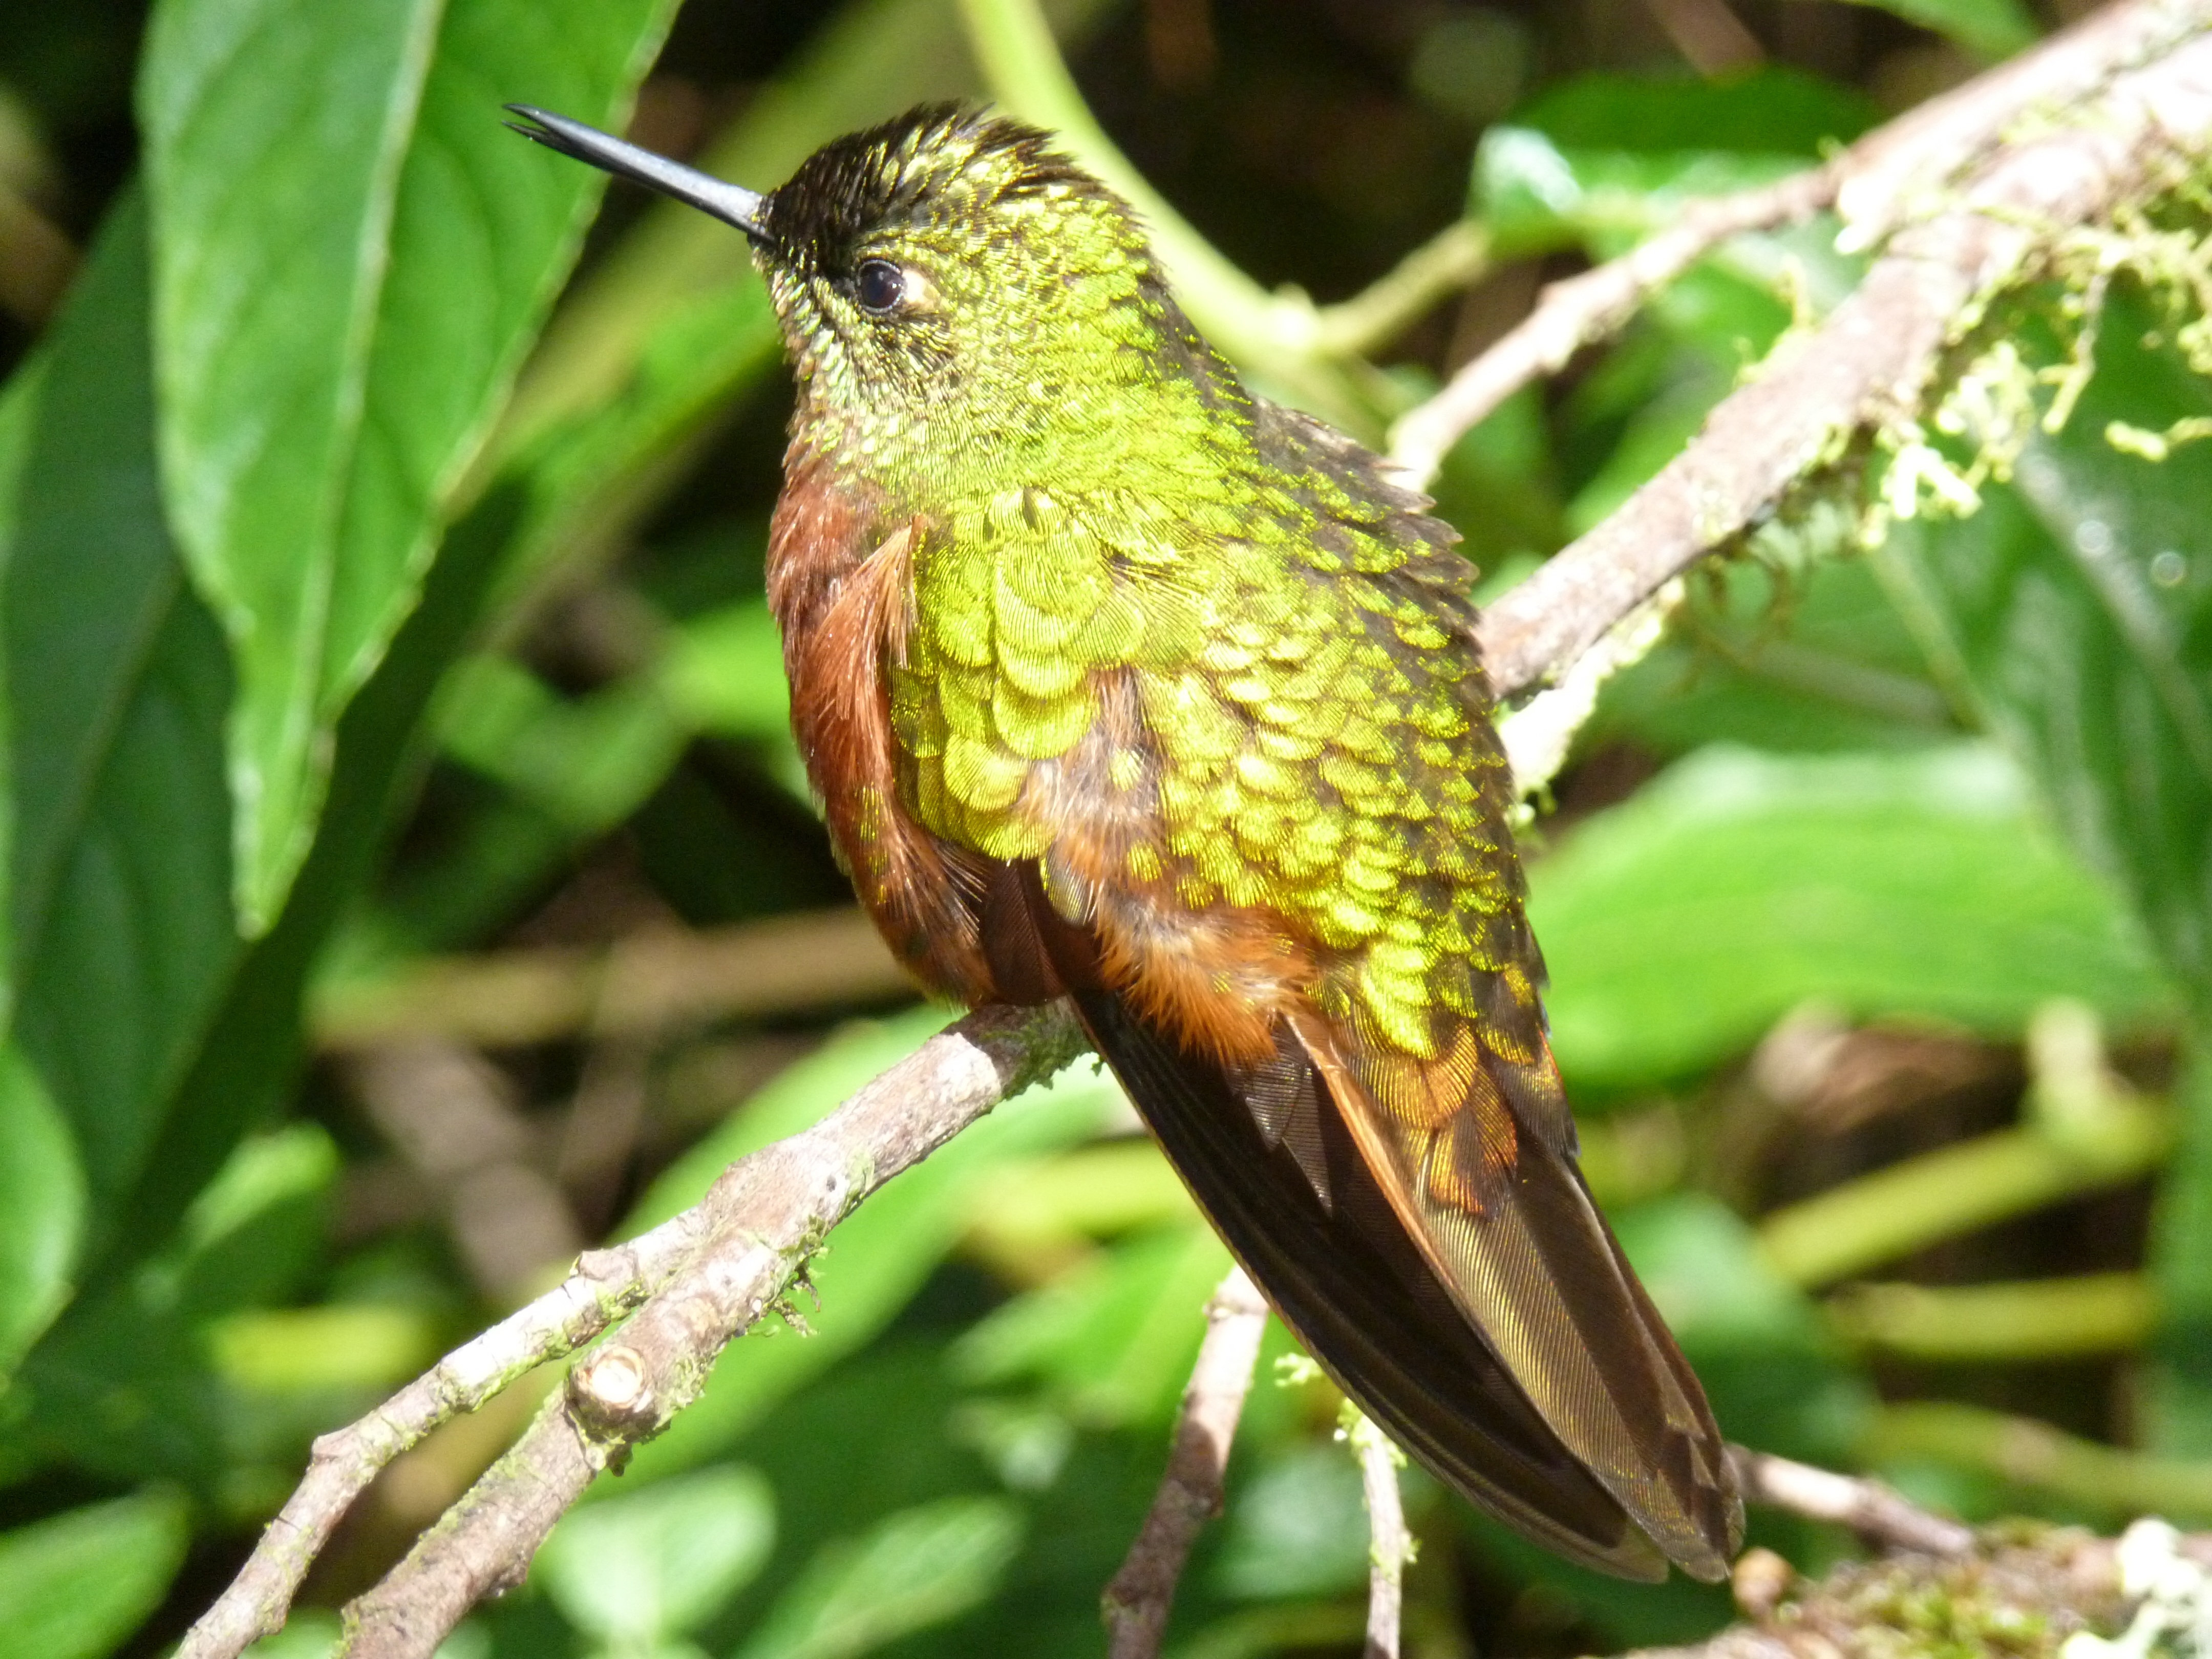
branch, bird, wing, wildlife, green, red, beak, perch, hummingbird, fauna, feathers, vertebrate, andes, ecuador, iridescent, wren, pollinator, perching bird, nightingale, cloudforest